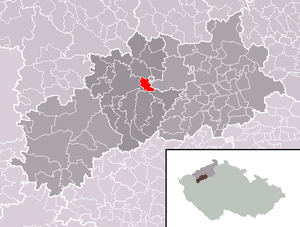
Zálužice est une commune du district de Louny, dans la région d'Ústí nad Labem, en Tchéquie. Sa population s'élevait à 90 habitants en 2018.